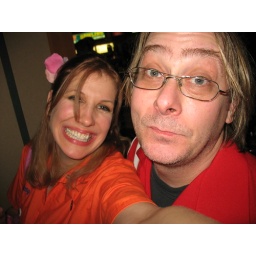
east coast in the house